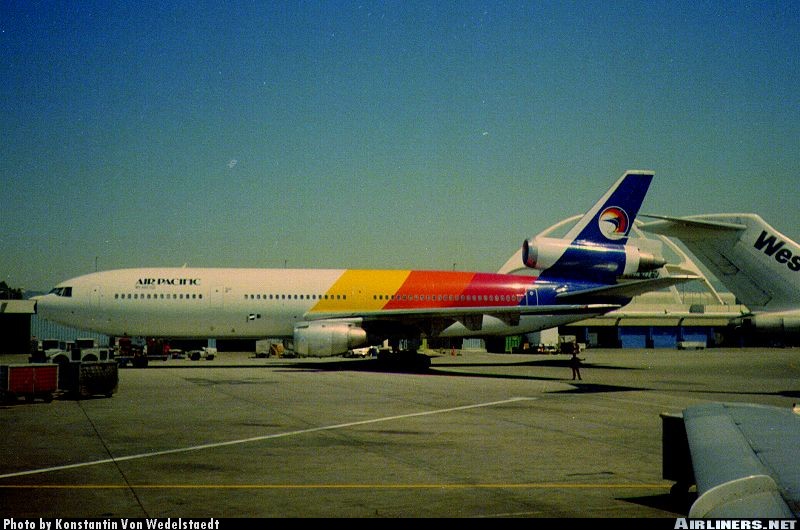
Vehicle type: Planes